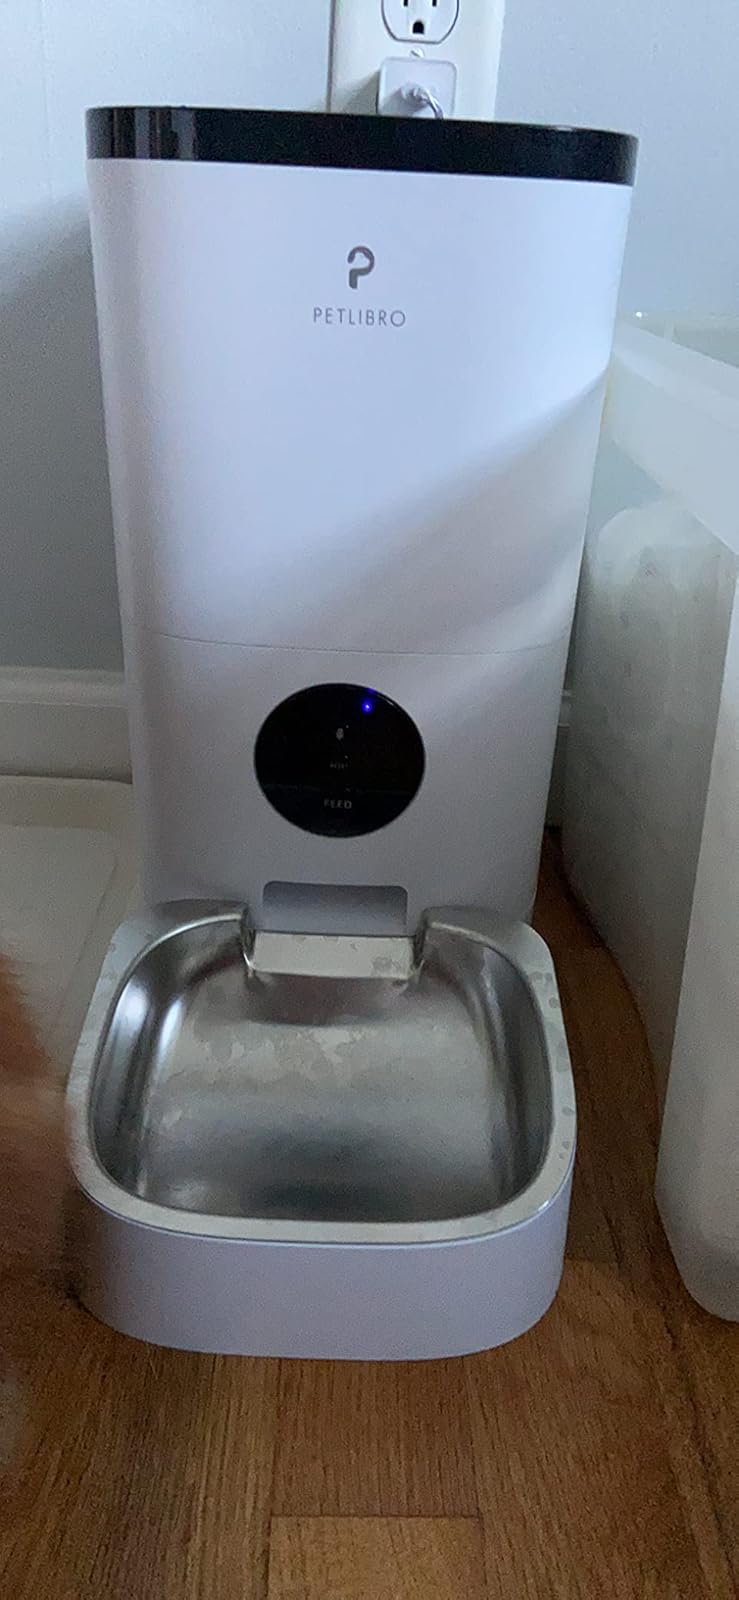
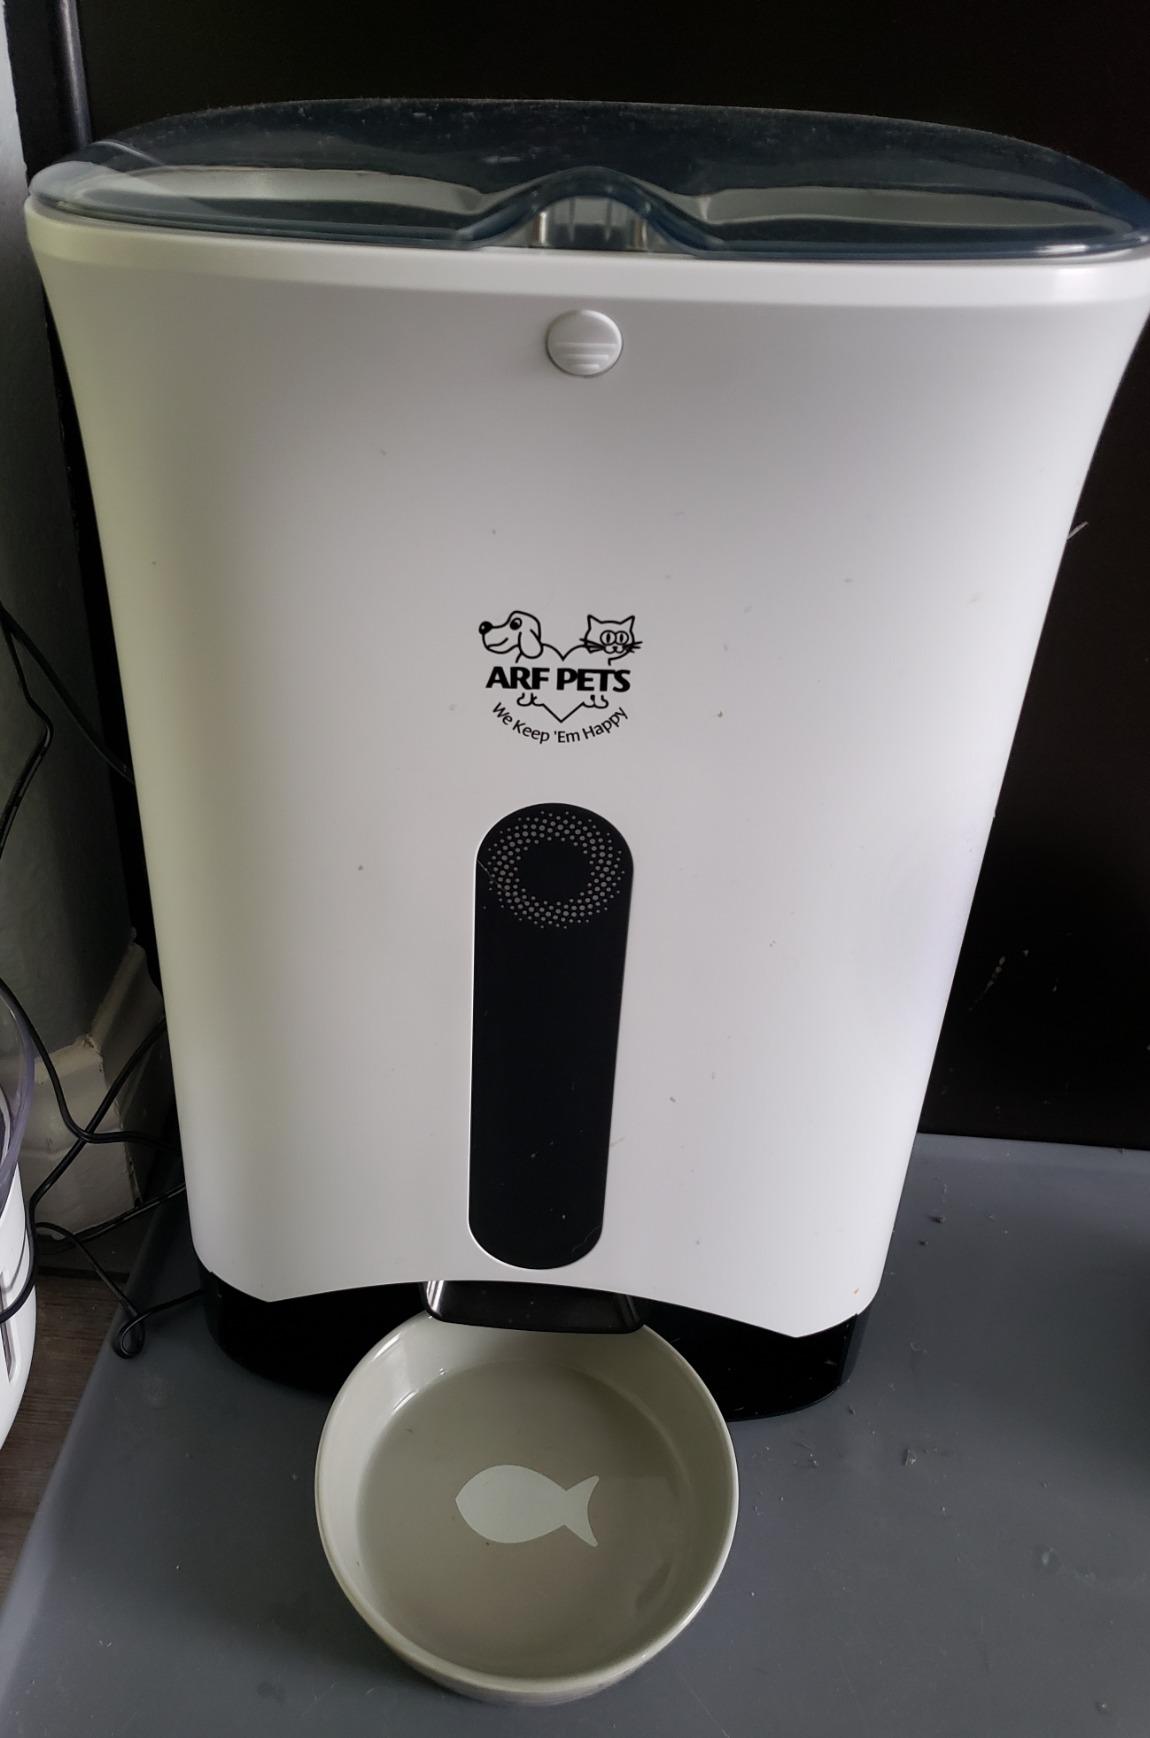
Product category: items_feeder
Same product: no